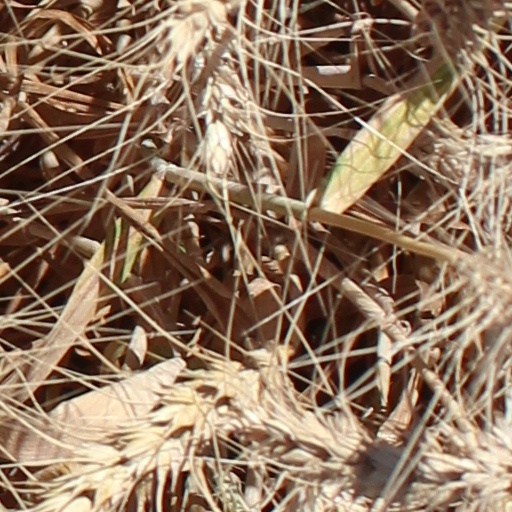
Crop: wheat